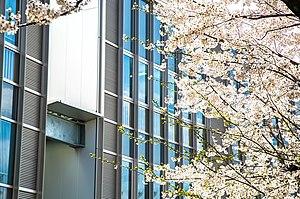
Bâtiment primaire
Le lycée français international de Tokyo ou LFI Tokyo est un établissement d'enseignement international à Tokyo, au Japon. Faisant l'objet d'une convention avec l'agence pour l'enseignement français à l'étranger, il est officiellement reconnu comme un des établissements formant le réseau des lycées français à l'étranger.